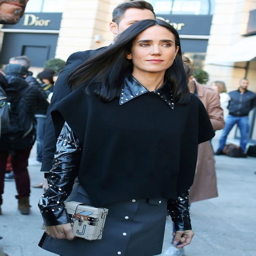
actor spotted on the street .